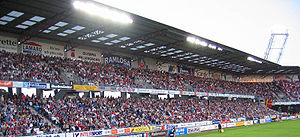
Helsingborgs IF
Hjemmebanen Olympia.
Helsingborg idrottsförening/idrætforening, med kælenavnet Di Röe, er en fodboldklub grundlagt i 1907 hjemmehørende i Helsingborg i Skåne, der spiller i den bedste svenske række, Allsvenskan. Klubben har vundet det svenske mesterskab 7 gange, senest i 2011.